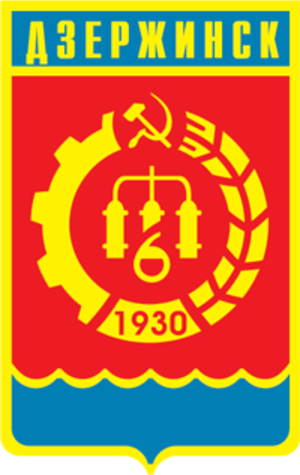
Ci-après la liste des villes de Russie dont la population était supérieure à 100 000 habitants au recensement de 2010. La capitale administrative des différents sujets fédéraux est indiquée en gras.